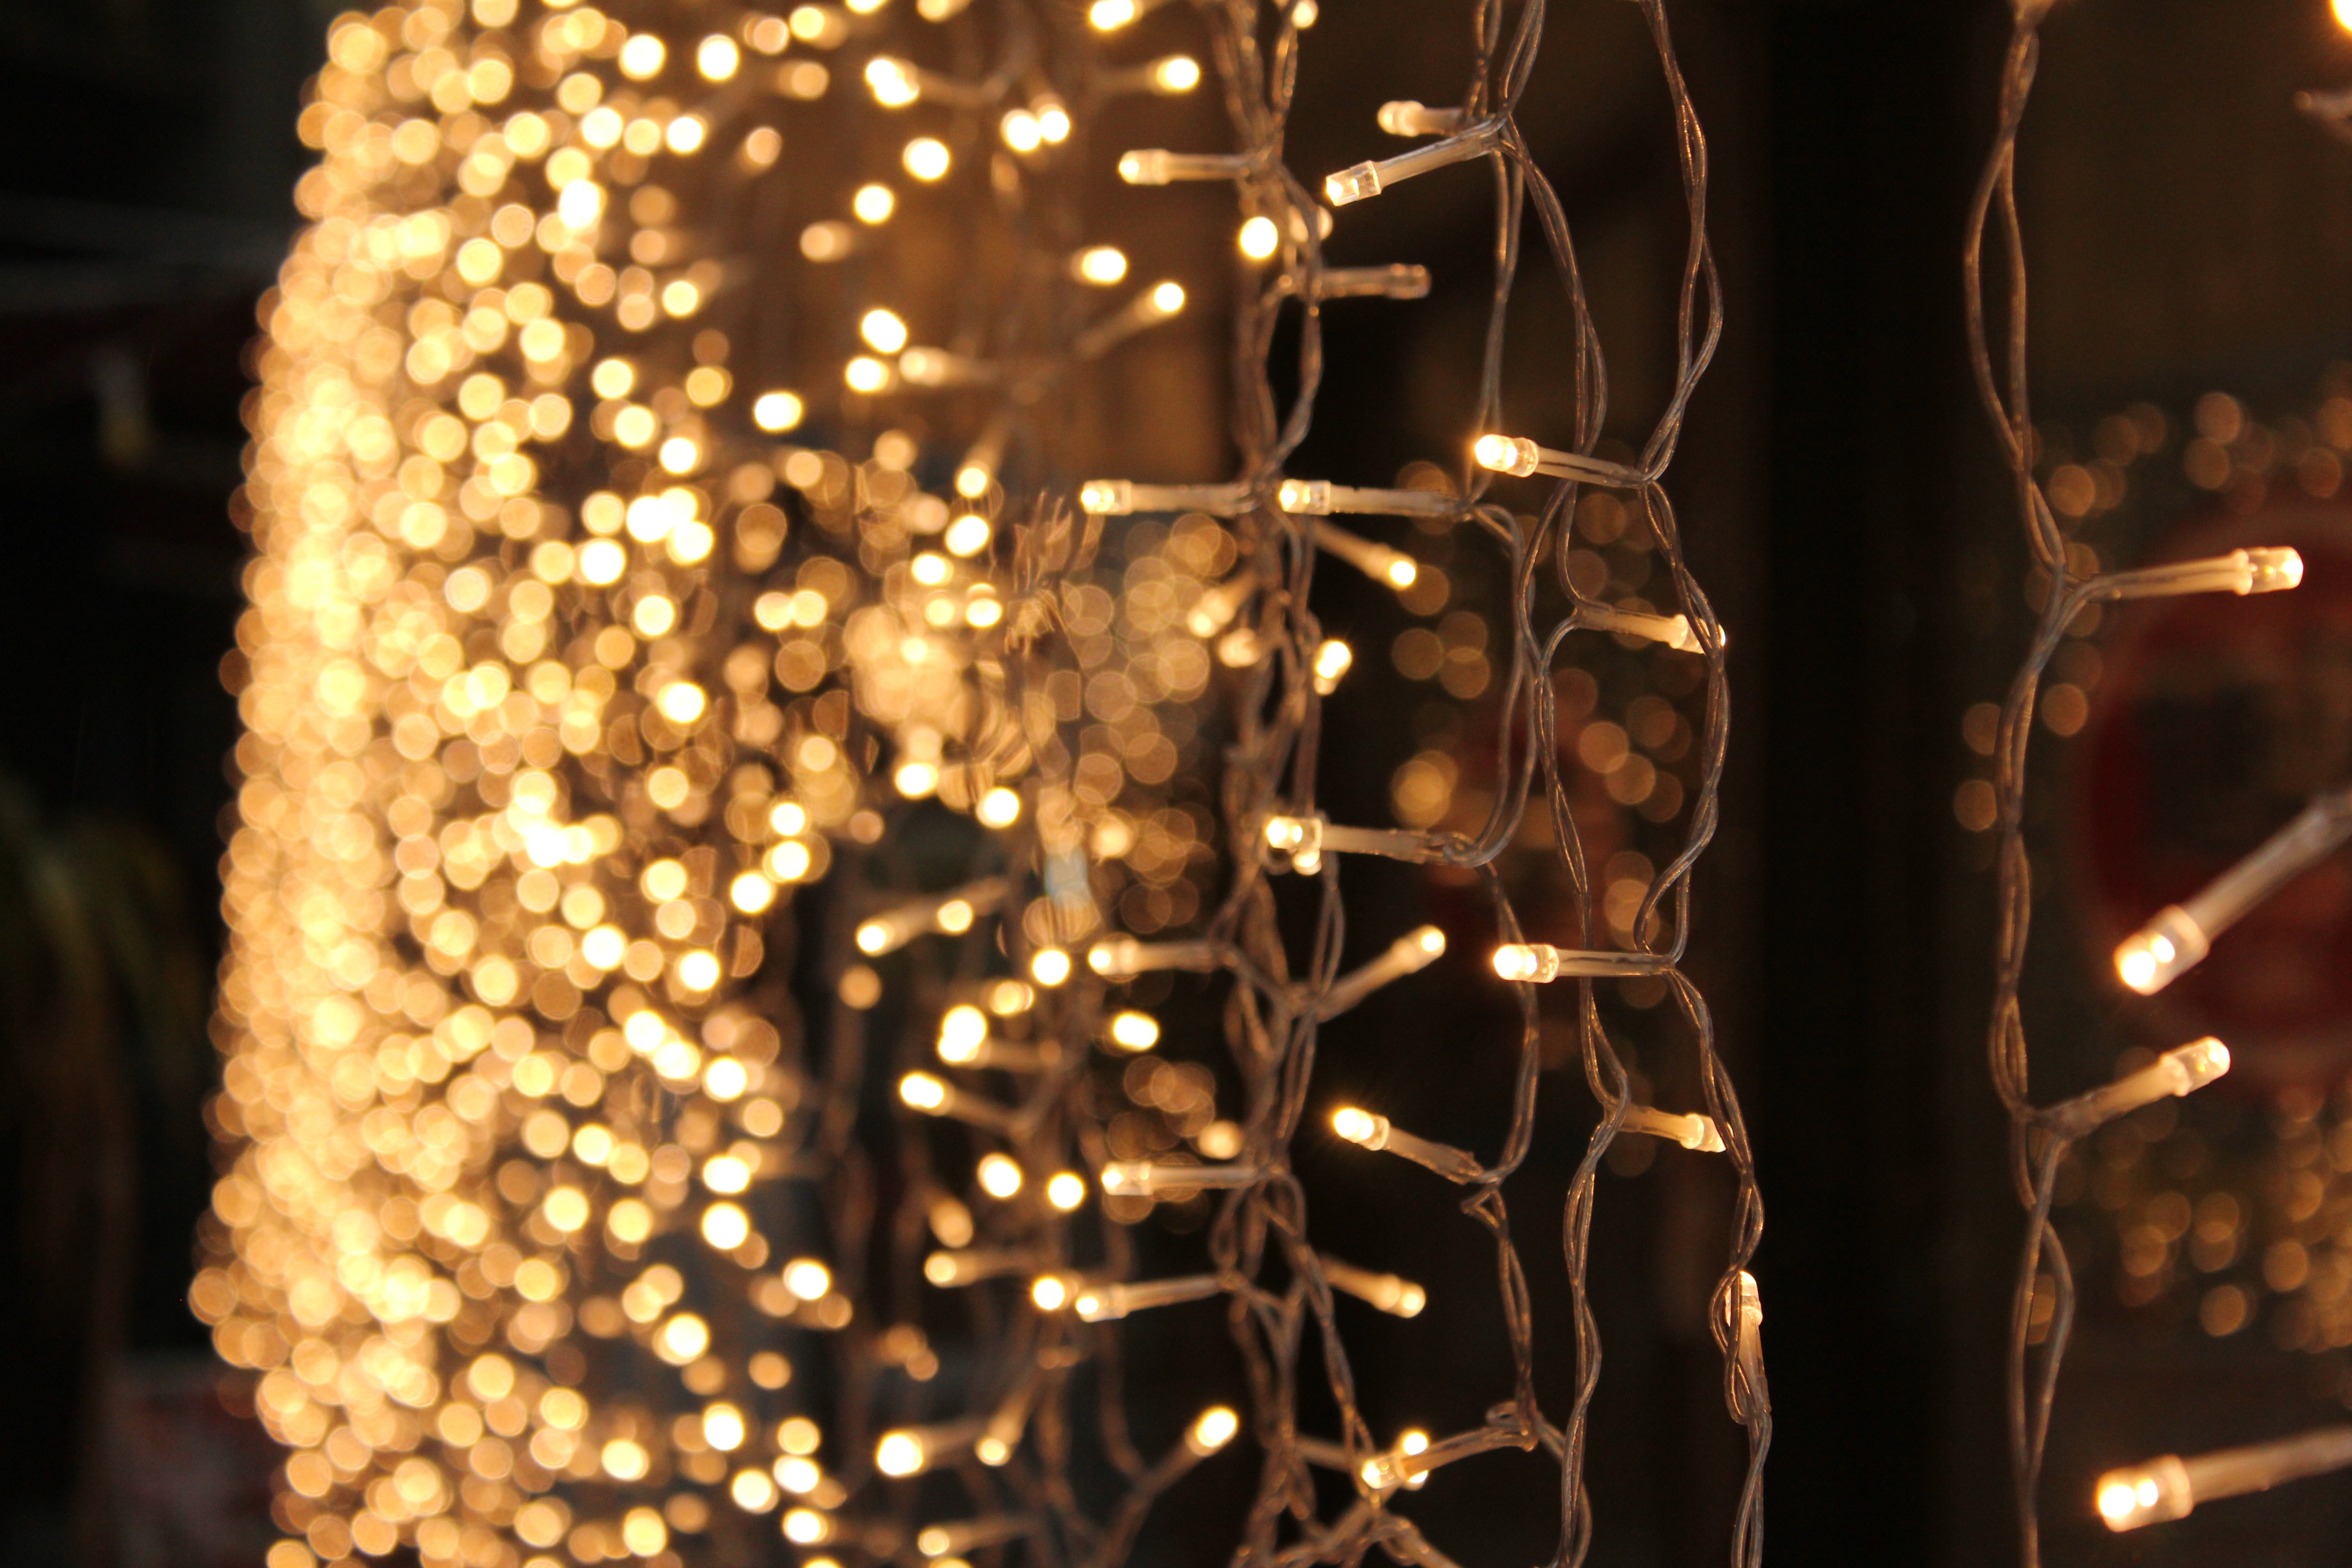
light, bokeh, blur, glowing, street, night, sparkler, celebration, decoration, color, holiday, darkness, colorful, yellow, christmas, lighting, season, festive, illuminated, christmas decoration, year, bright, light fixture, new, magic, chandelier, shiny, entertainment, macro photography, christmas lights, street lights, light effects, defocused, bokeh effects, real bokeh